PROSE modeling language

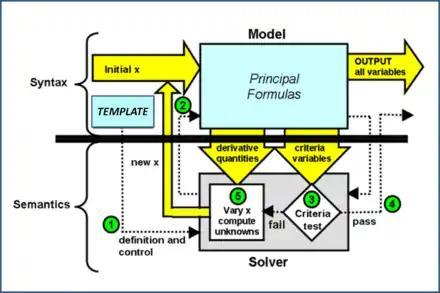
Figure 3. Generalized Holon Architecture

The two outer holons each has a hidden coordinate system of unknowns that its search engine solves for. And these engines require partial derivatives of all downstream variables dependent upon those unknowns, which are evaluated by automatic differentiation arithmetic. The derivatives of the outer coordinate system must be computed from the derivatives of the inner coordinate system, after the inner search engine has converged (found a local solution). This is where a differential-geometry coordinate transformation is applied. The wing problem of Figure 2 has more downstream subprograms, not shown, including an integral quadrature function.